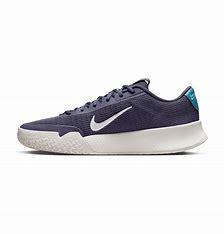
Brand: Nike
Model: Court Vapor Lite